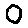
Label: 0